Carlos Everett Conant

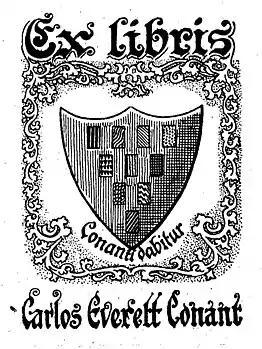
Personal bookplate of Carlos Everett Conant

Carlos Everett Conant (November 27, 1870 – January 27, 1925) was an American linguist who specialized in Austronesian languages, particularly the languages of the Philippines. He was also one of the founding members of the Linguistic Society of America.